Radiogram (device)

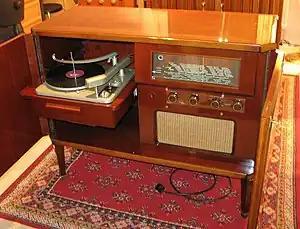
Luxor Empire radiogram from 1948. Typical for the 78 rpm era, the record player is a changer, designed to be loaded with a stack of shellac records.

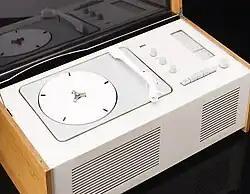
Braun Table Radiogram, Model SK5, c 1962

In British English, a radiogram is a piece of furniture that combined a radio and record player. The word "radiogram" is a portmanteau of "radio" and "gramophone". The corresponding term in American English is console.